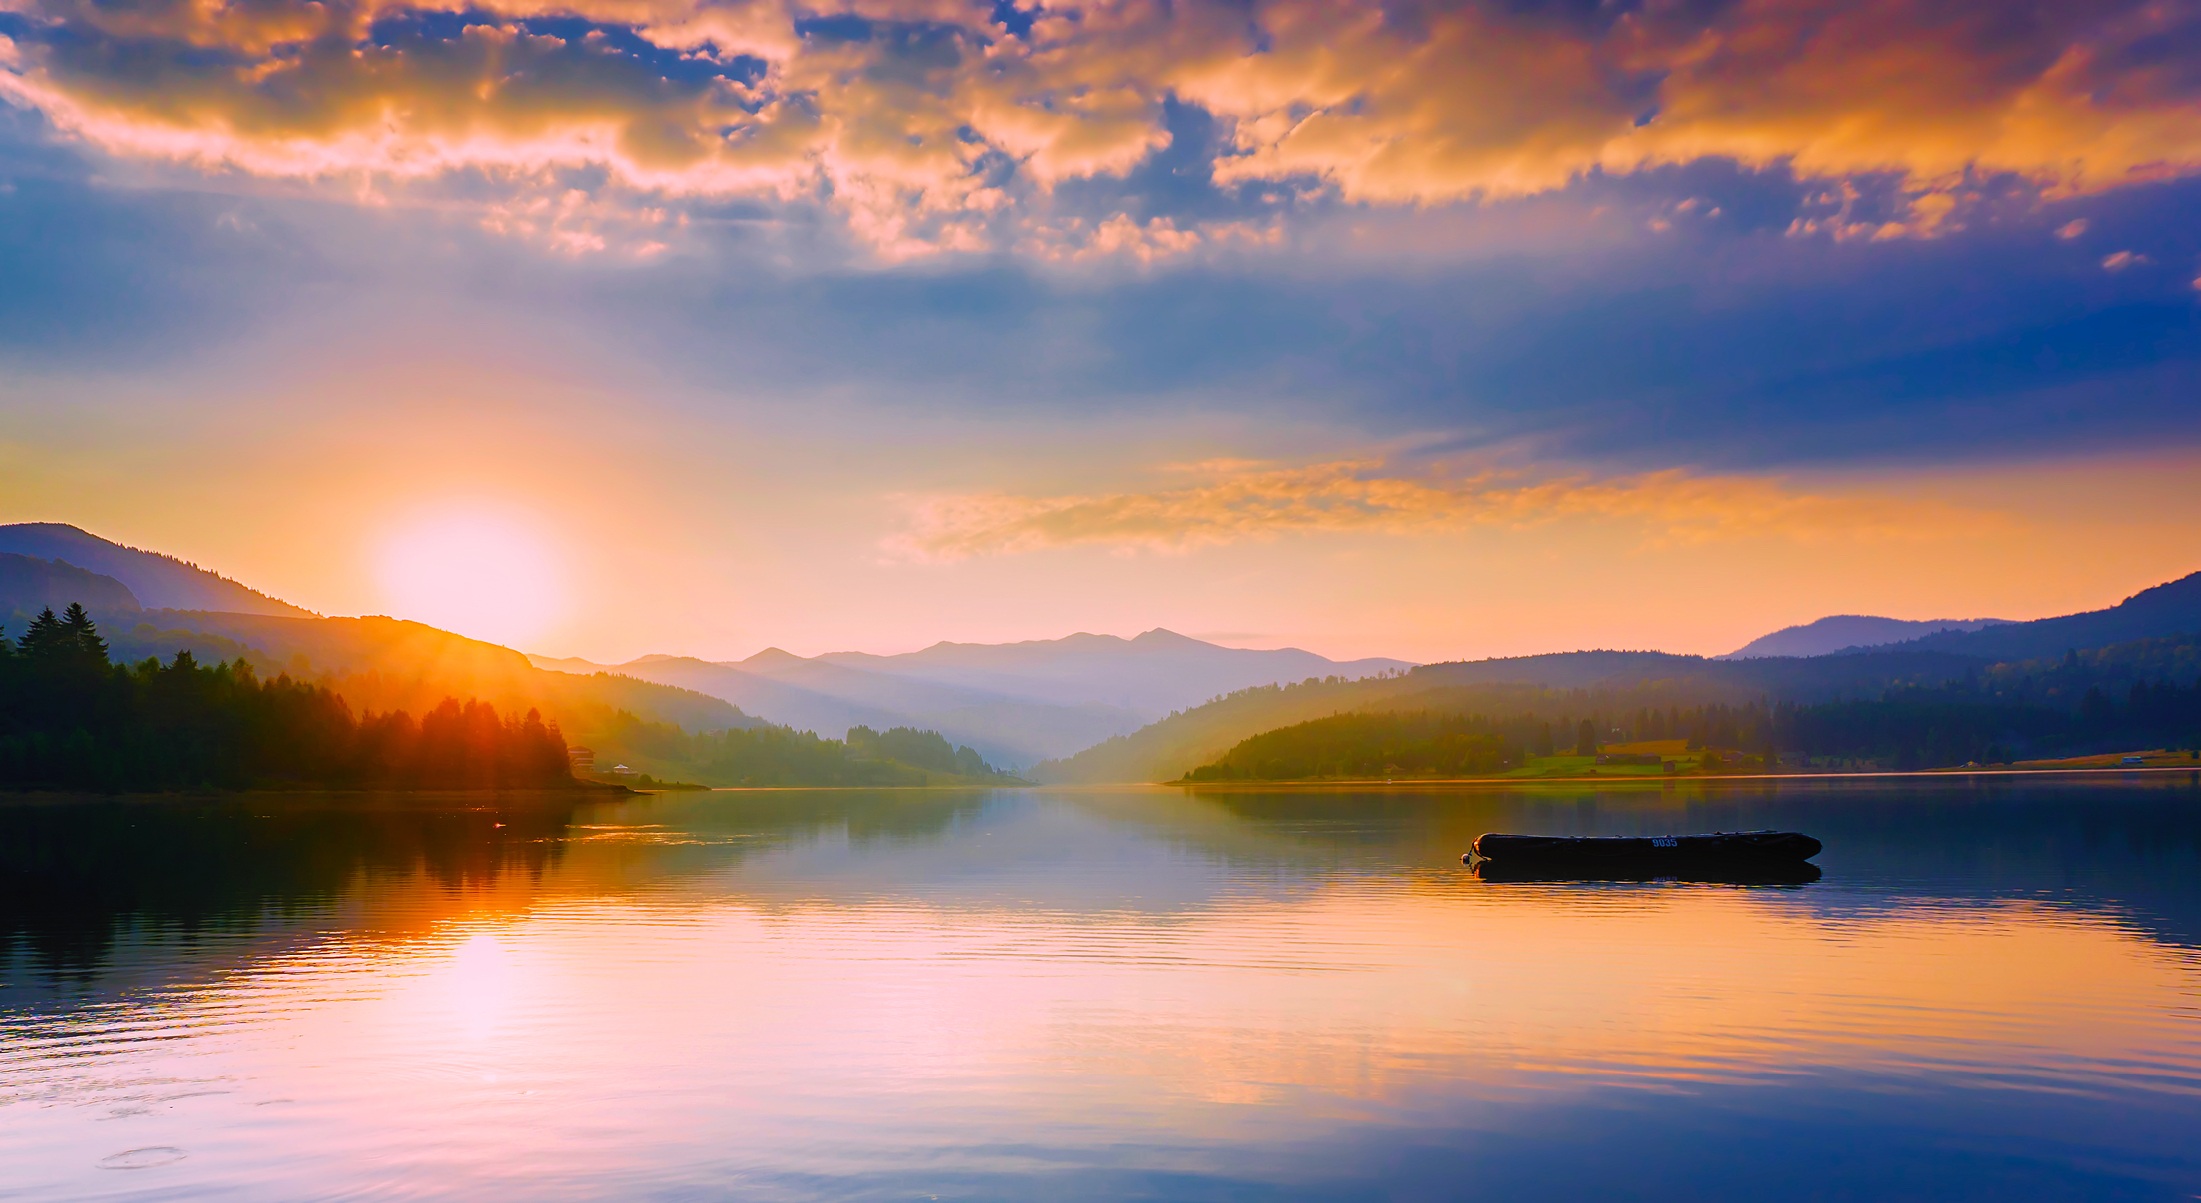
landscape, sea, water, nature, forest, horizon, mountain, cloud, sky, sunrise, sunset, sunlight, morning, lake, dawn, atmosphere, panorama, dusk, evening, reflection, scenic, reservoir, trees, outdoors, woods, hdr, clouds, colors, mountains, reflections, beautiful, loch, romania, raft, afterglow, atmospheric phenomenon